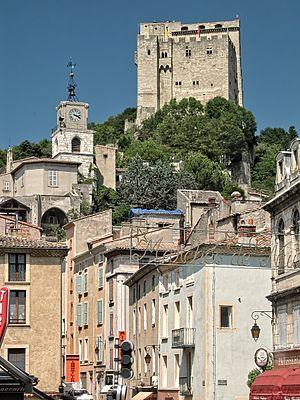
La tour de Crest, imposant vestige s'élevant à 52 mètres de hauteur du château de Crest dans la Drôme, est, avec celui de Vincennes, l'un des plus hauts donjons d'Europe.
Crest — prononcé /kʁe/ — est une commune française située dans le département de la Drôme en région Auvergne-Rhône-Alpes. Ses habitants sont appelés les Crestois. Elle se trouve à 25 km au sud-est de Valence, préfecture de la Drôme.